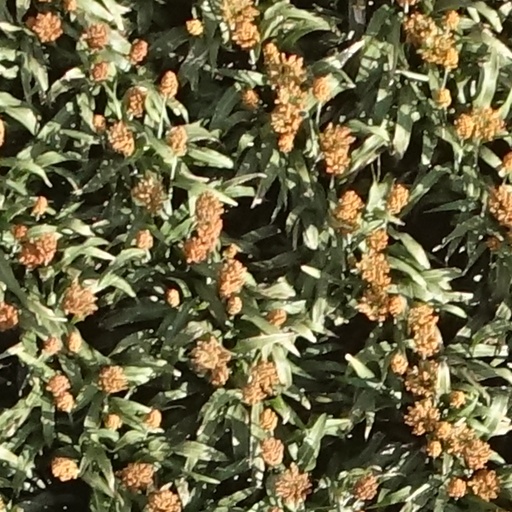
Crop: sorghum